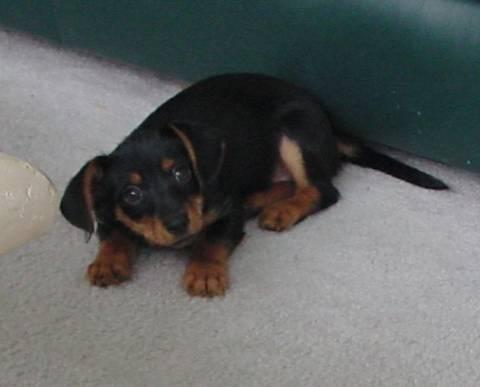
dog